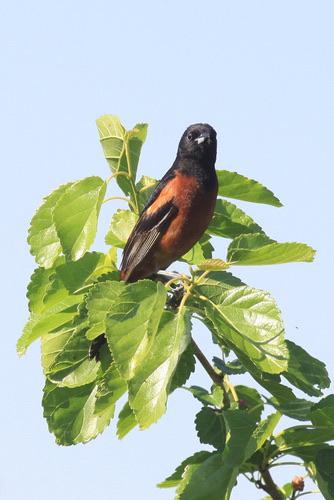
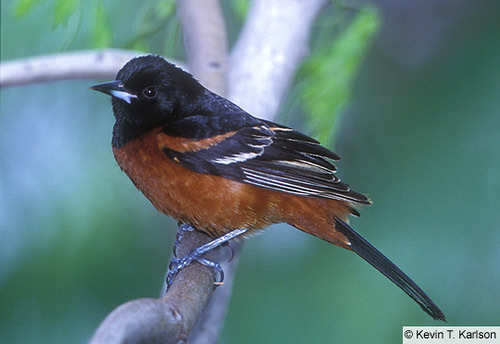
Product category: misc
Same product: yes